Ciril Kotnik

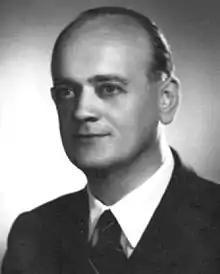
Ciril Kotnik

Ciril Kotnik (20 December 1895 – 29 June 1948) was a Yugoslav diplomat of Slovene ethnicity.